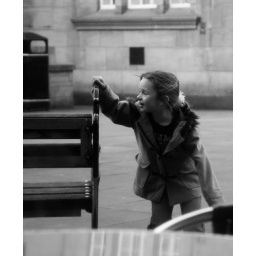
Young girl running and jumping around Wrexham town centre - again shot through the coffee shop window.